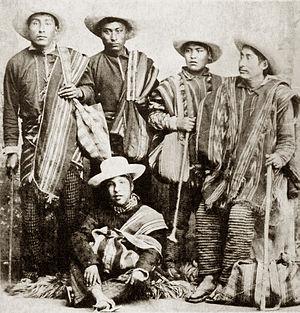
Les kallawayas sont une population andine spécialisée dans la pratique de la médecine traditionnelle. Ce sont des guérisseurs itinérants. Selon les interprétations et la langue employée, le terme signifie « pays des médecins », « habitants de la terre sacrée » ou « porteurs de médicaments ». « La cosmovision andine des Kallawaya » a été inscrite en 2008 par l'UNESCO sur la liste représentative du patrimoine culturel immatériel de l’humanité pour la Bolivie.
Cet article recense les pratiques inscrites au patrimoine culturel immatériel en Bolivie.